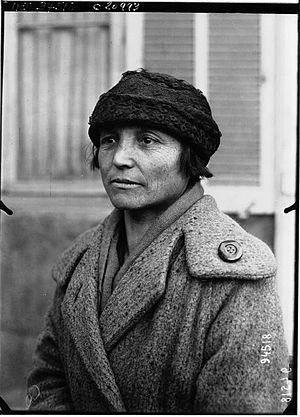
Lucie Colliard, née Lucie Claudine Parmeland le 24 janvier 1877 à Saint-Félix et morte le 12 août 1961 à Clichy, est une syndicaliste, enseignante, pionnière du féminisme et femme politique française appartenant au Parti communiste.